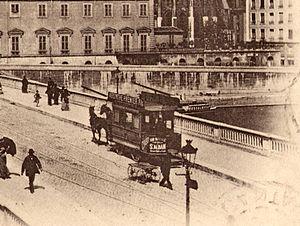
Détail d'une carte postale ancienne éditée par ND, n°19 - LYON - Le Pont Tilsit et le Coteau de FourvièresVue d'un omnibus hippomobile sur l'actuel pont Bonaparte - Il semble s'agir d'un ""Car Rippert"""
Le Mans, préfecture du département de la Sarthe, est reliée au chemin de fer depuis 1857 ligne Paris - Rennes, et la ville servait de halte à mi chemin de la ligne.
Le Car Ripert, de son nom complet Tram Omnibus Car Ripert, inventé et fabriqué par le carrossier marseillais Antoine Ripert à partir de 1870, est un type de voiture hippomobile de transports en commun ou omnibus.
Un omnibus est, historiquement, un véhicule à traction hippomobile assurant un service de transport public régulier. Le terme a donné ses dérivés : autobus et bus.
L'ancien tramway de Lyon désigne le premier réseau de tramway qu'a connu la ville de Lyon entre 1880 et 1957. Exploités par la Compagnie des omnibus et tramways de Lyon, les tramways sont dans un premier temps à traction animale, puis rapidement convertis à la traction électrique. Bien que n'étant pas le seul exploitant de chemin de fer dans la région lyonnaise, l'OTL va progressivement absorber les entreprises locales et développer son réseau. Le dernier tramway urbain circule le 30 janvier 1956, et le dernier tramway suburbain le 30 juin 1957. Il faudra attendre le 2 janvier 2001, pour voir de nouveau rouler un tramway à Lyon avec la mise en service des lignes T1 et T2 du nouveau tramway lyonnais.